Victoria Hotel, Darwin

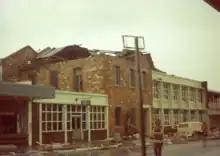
The Hotel Victoria after Cyclone Tracy.

On Christmas Day 1974 the hotel survived yet another cyclone, when Cyclone Tracy hit Darwin killing 71 people and damaging 95 per cent of buildings at an estimated cost of over A$800 million. The hotel was significantly damaged but survived structurally, losing its roof for the third time in less than a century.